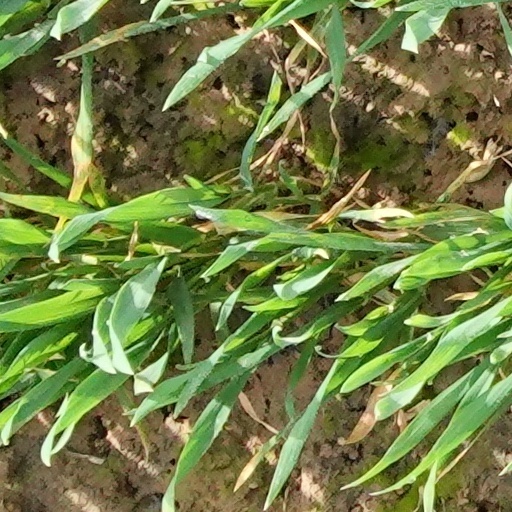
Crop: wheat